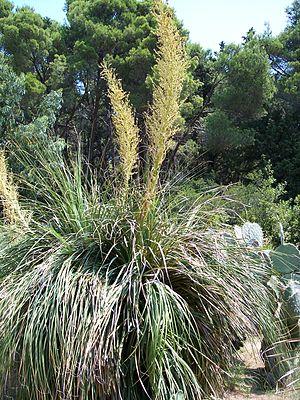
Nolina est un genre de plantes succulentes.
Nolina longifolia est une espèce de plantes arborescentes. Les espèces du genre Nolina sont des plantes tropicales xerophytes, originaires du Mexique et du sud des États-Unis.